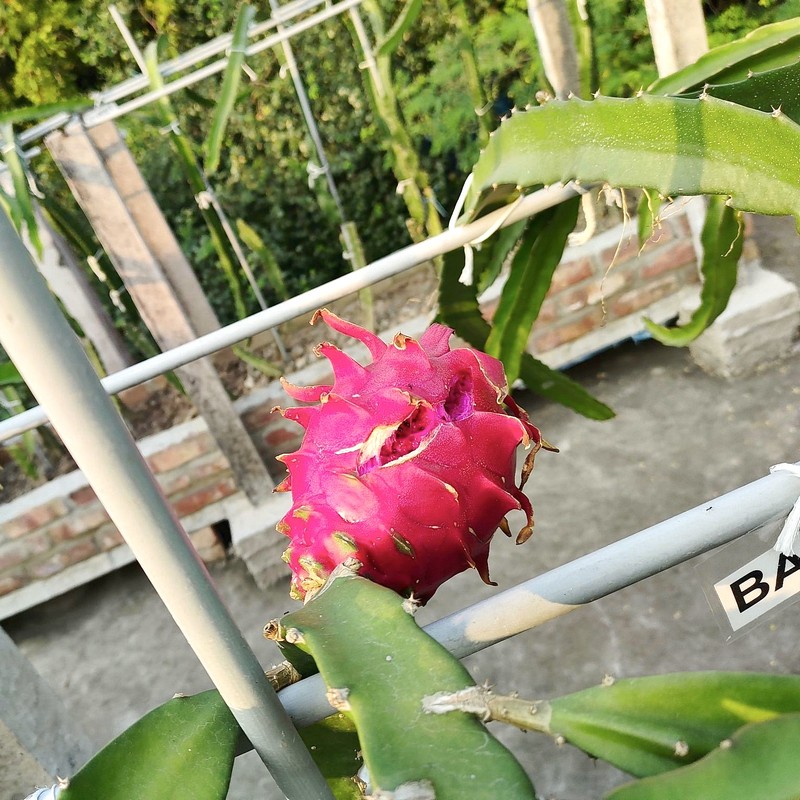
Label: Mature Dragon Fruit